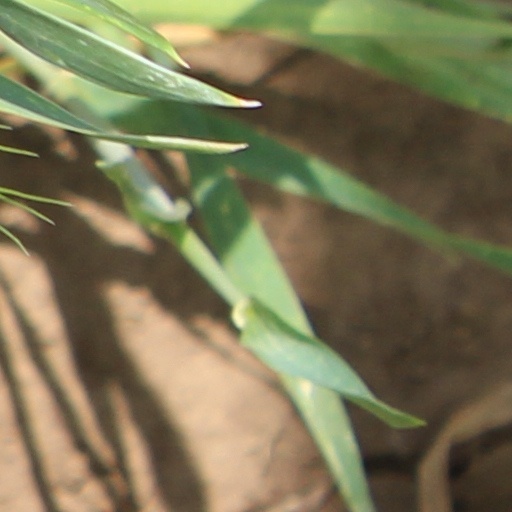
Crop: wheat